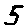
Label: 5